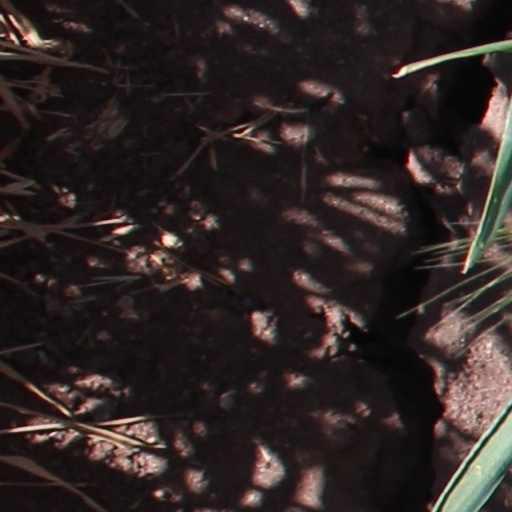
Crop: wheat